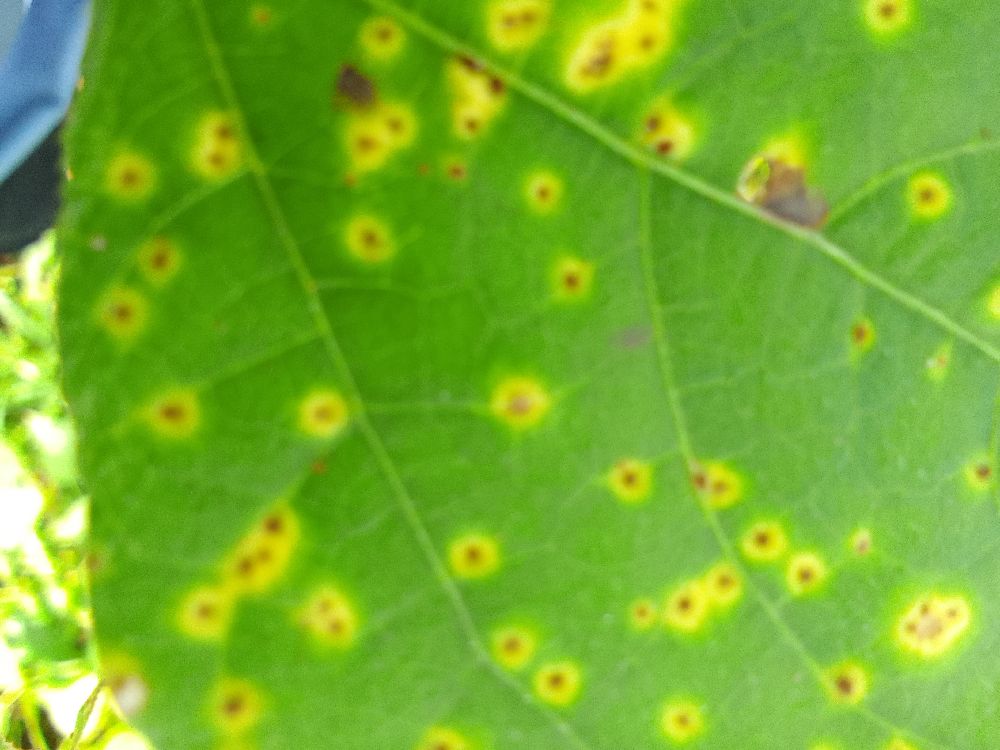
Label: rust